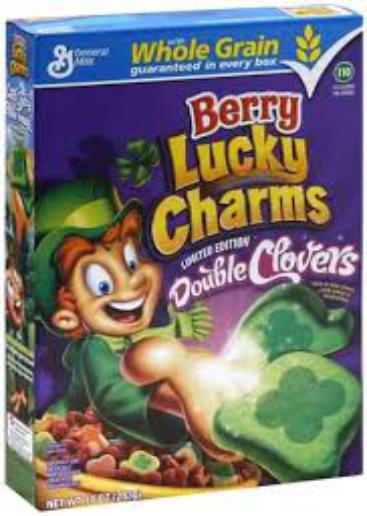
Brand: Berry Lucky Charms
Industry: Food